The Eleventh Tiger

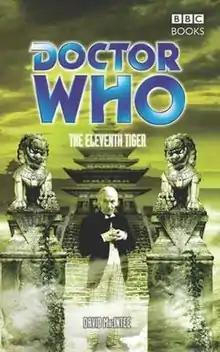

The Eleventh Tiger is a BBC Books original novel written by David A. McIntee and based on the long-running British science fiction television series "Doctor Who". It features the First Doctor, Ian, Barbara, and Vicki.